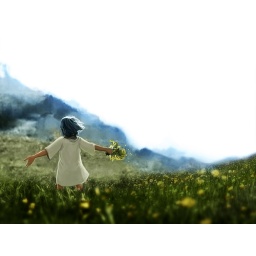
Dream in the flower field